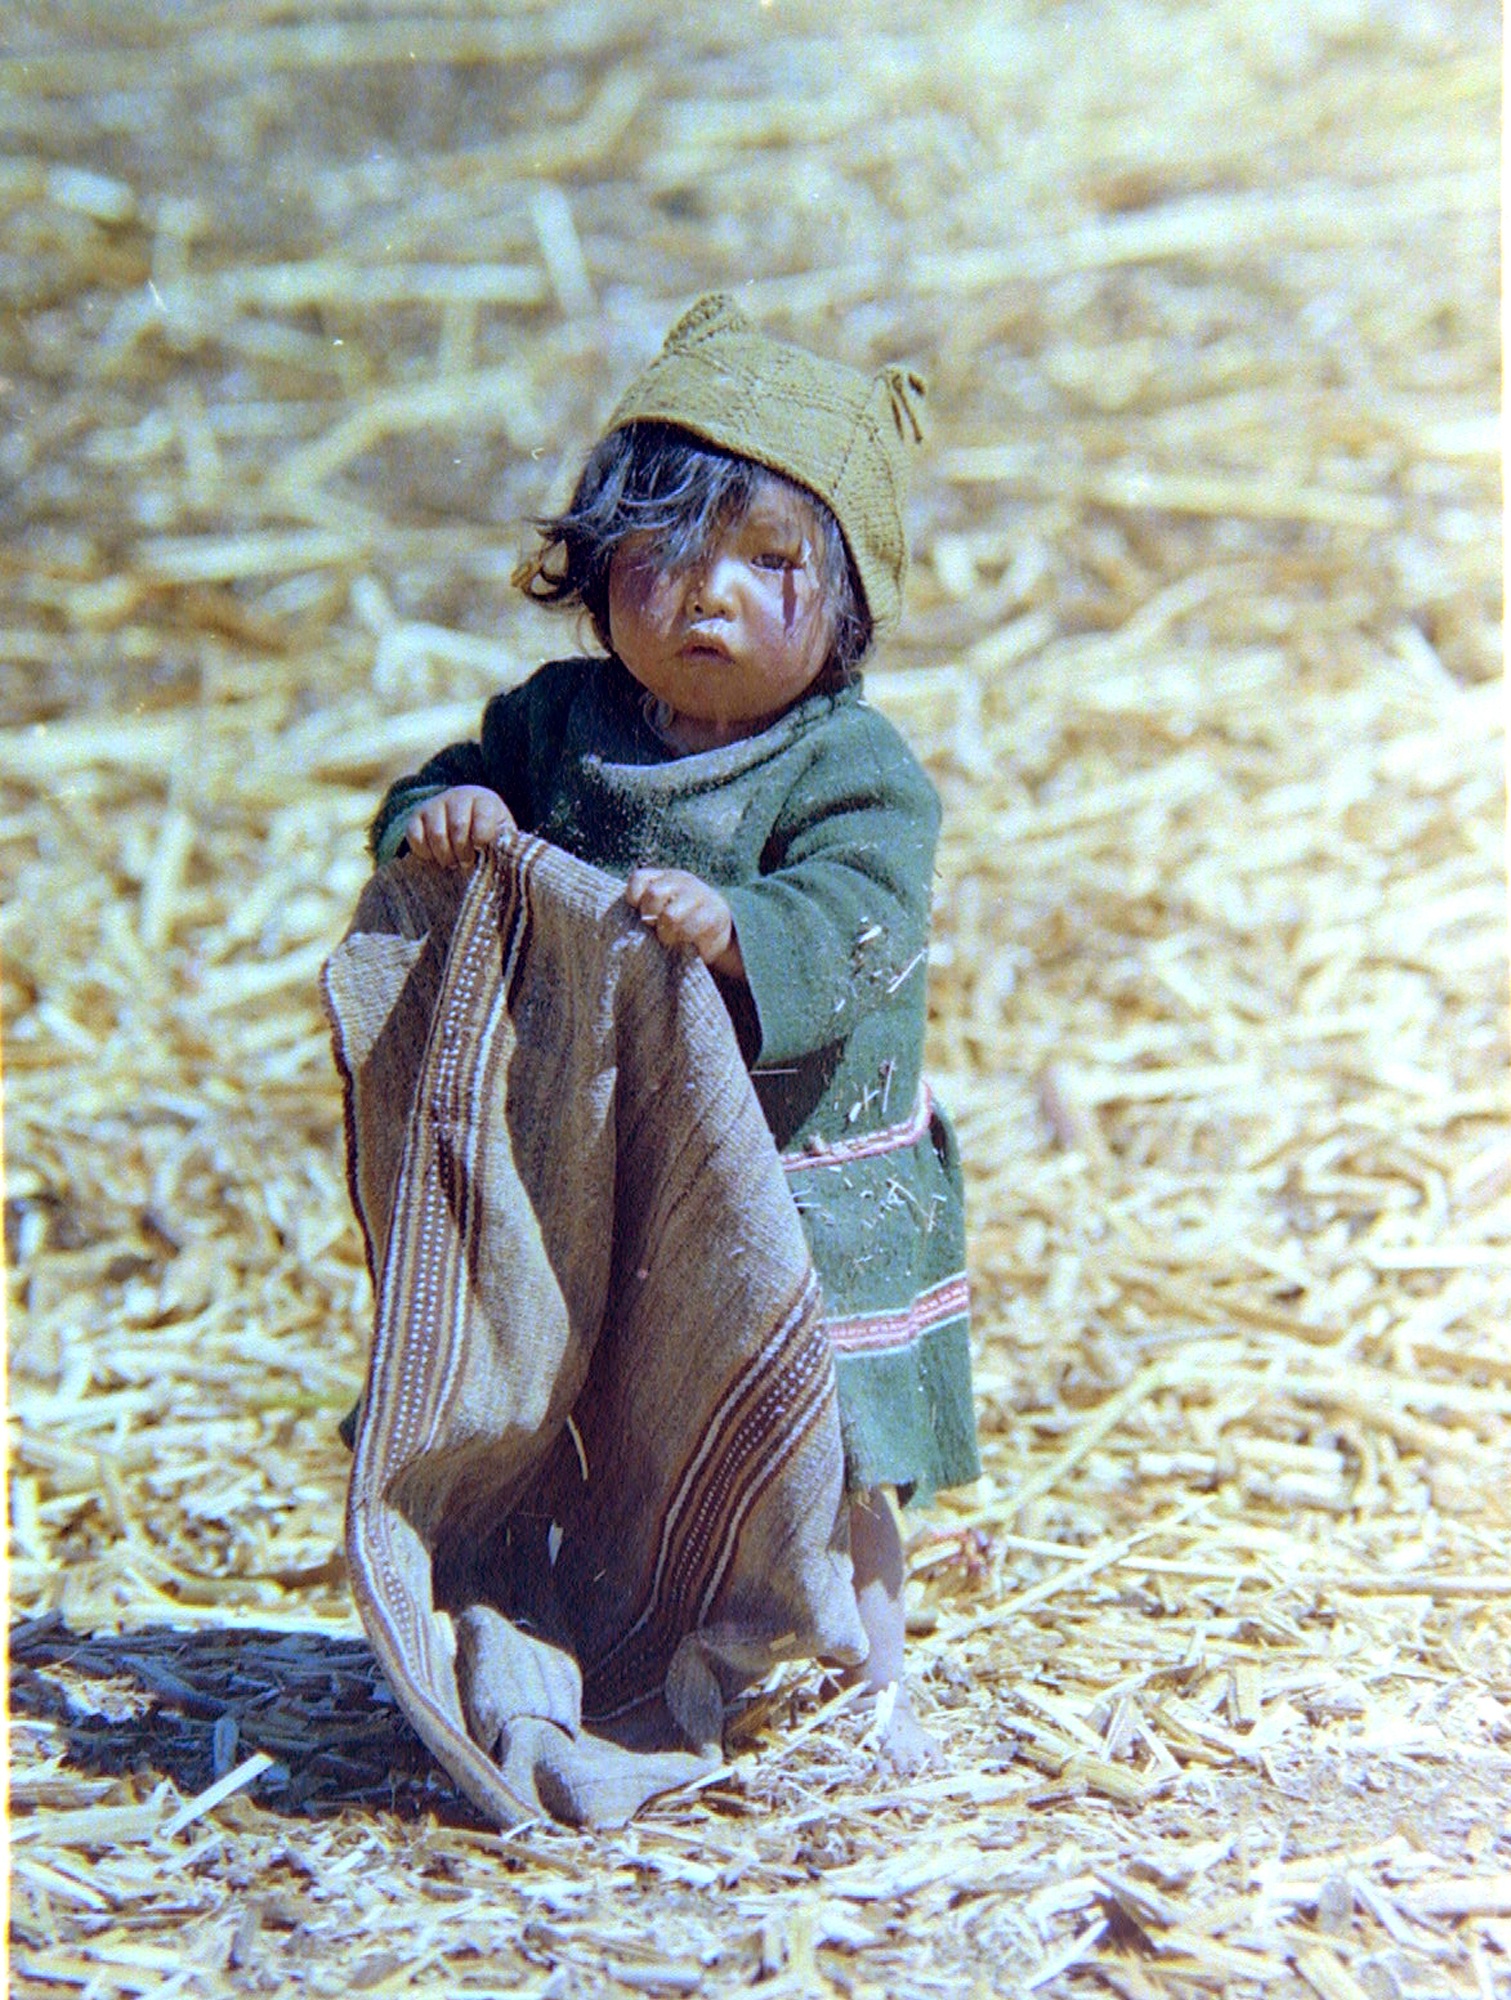
indigenous, peruvian, child, titicaca, floating, island, sadness